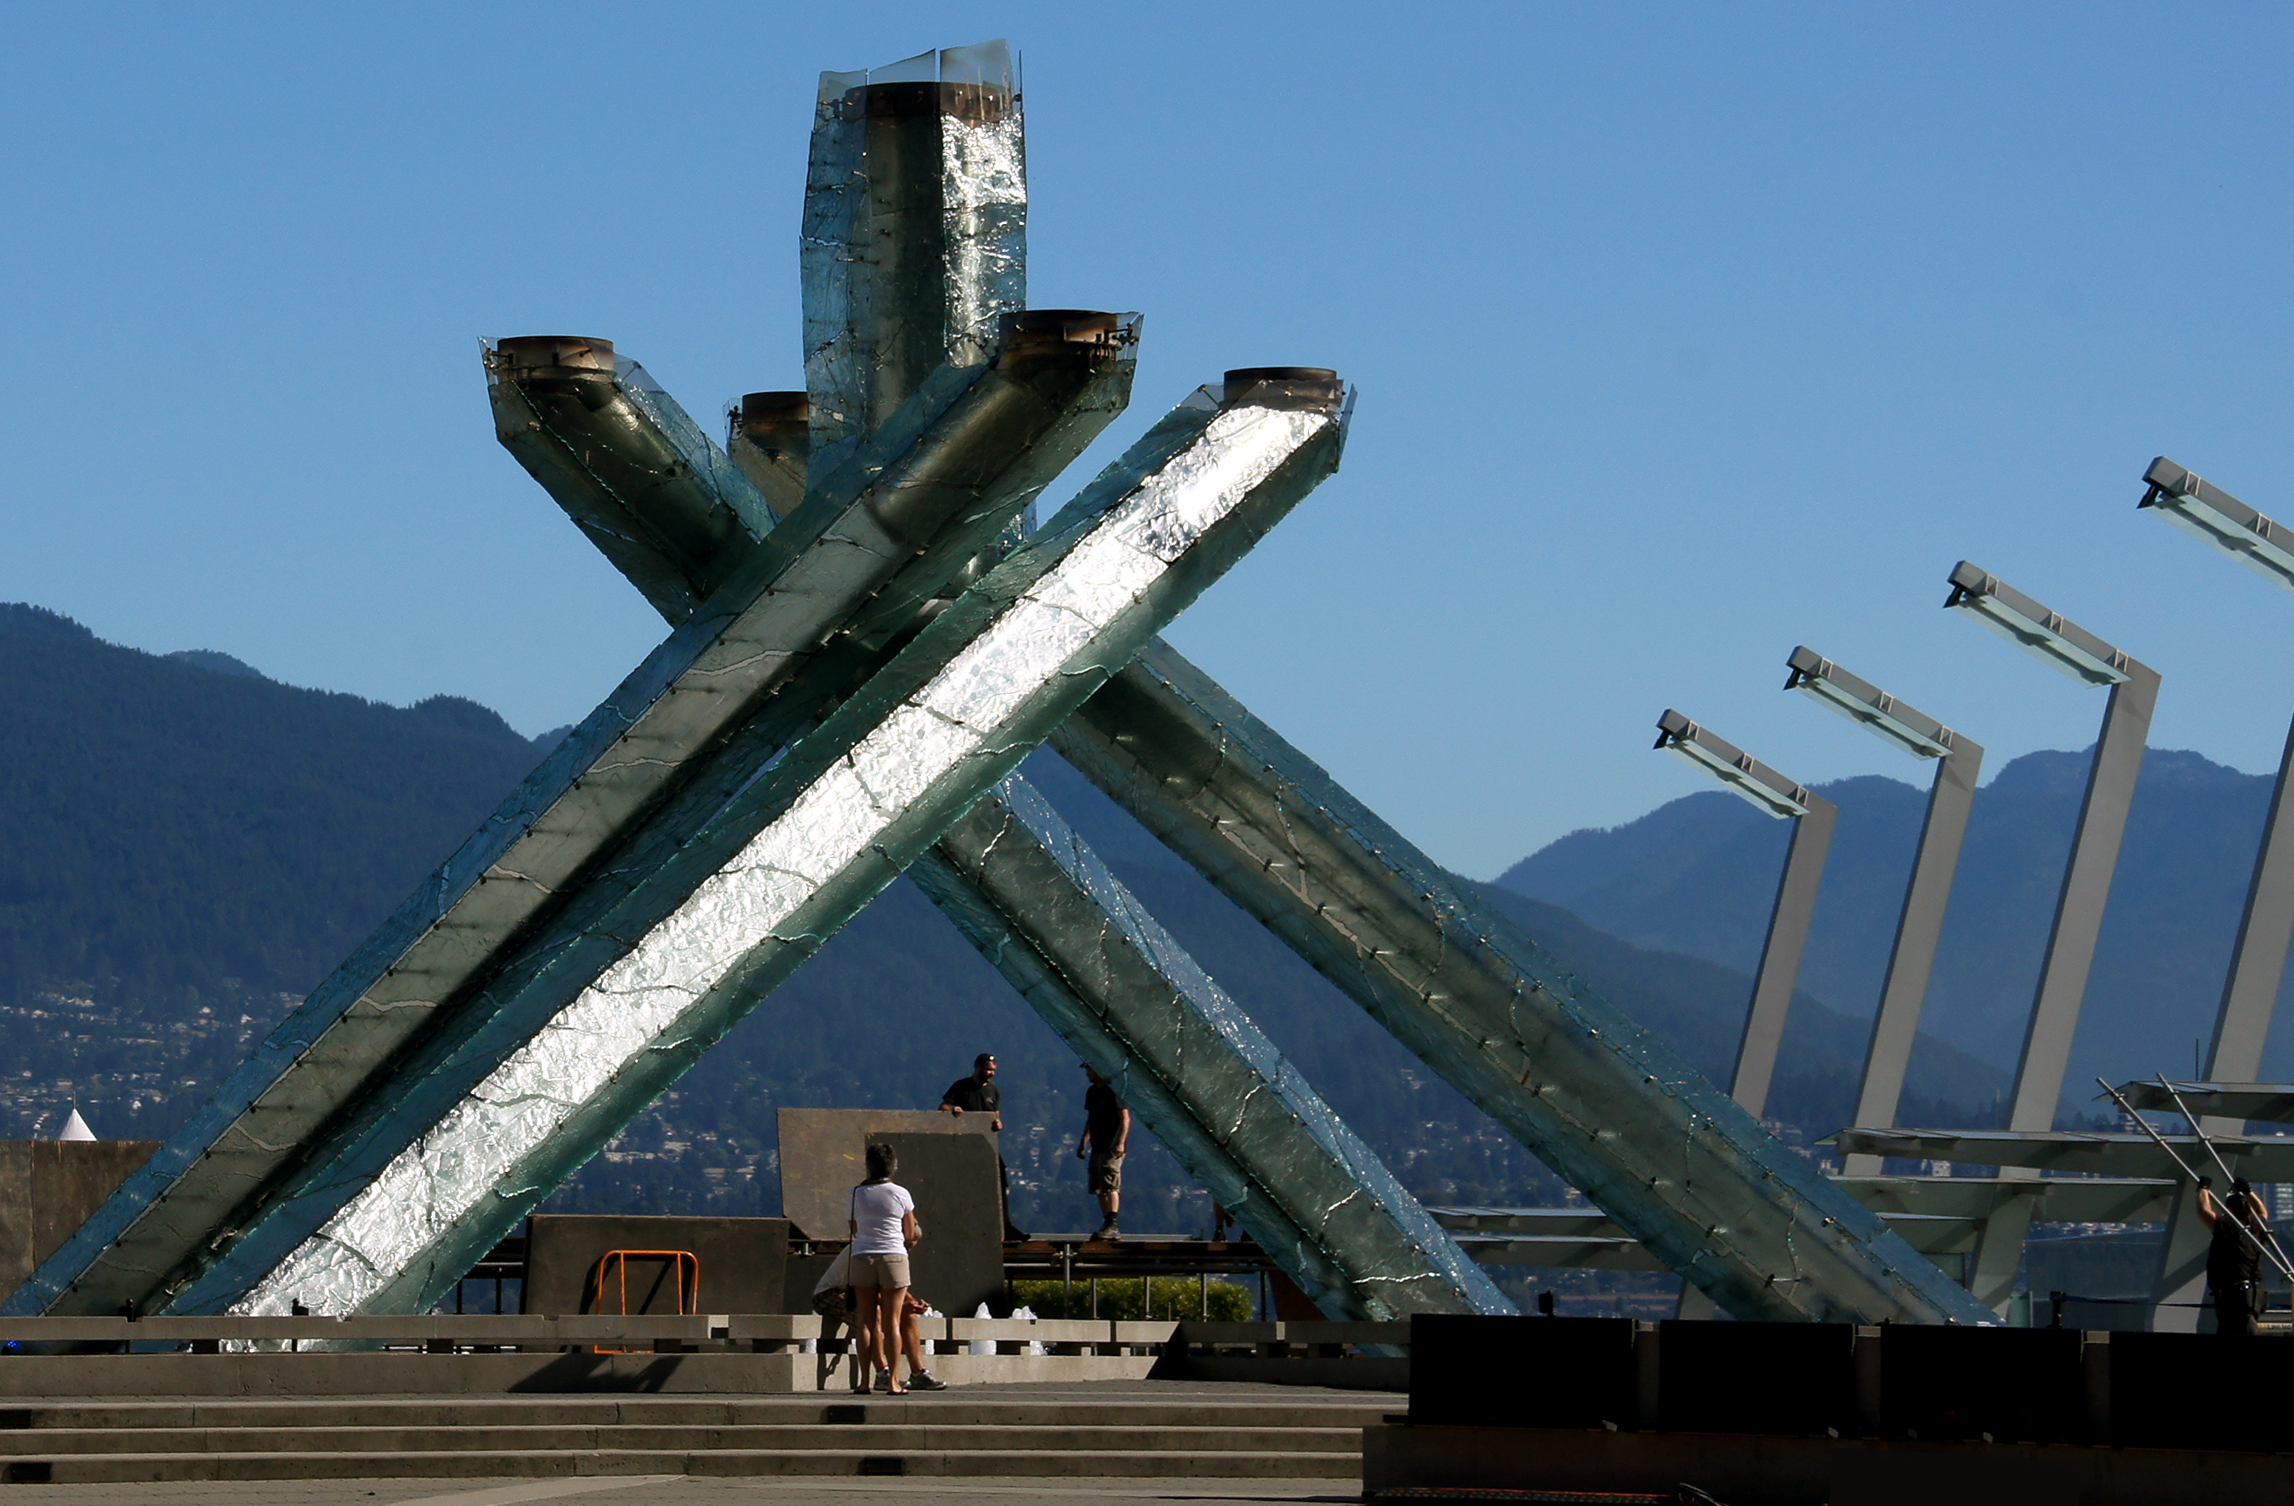
structure, transport, vehicle, vancouver, publicartworks, atmosphere of earth